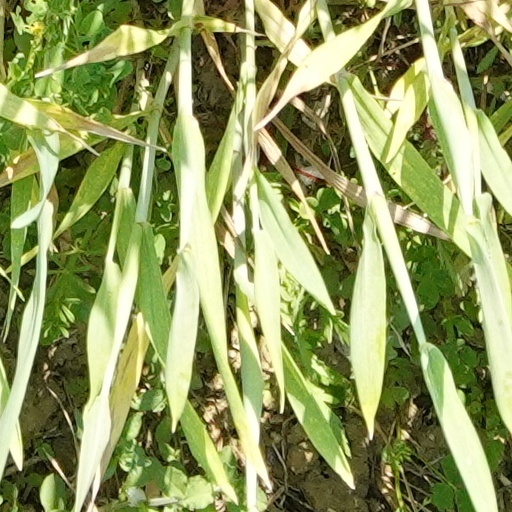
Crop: wheat